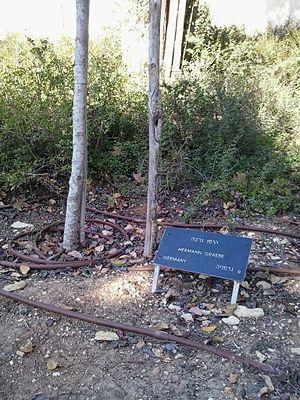
« Juste parmi les nations » est une expression du judaïsme tirée du Talmud.
Hermann Friedrich Gräbe, né à Gräfrath le 19 juin 1900 et mort à San Francisco le 17 avril 1986, est un résistant allemand, honoré comme un « Juste parmi les nations ».